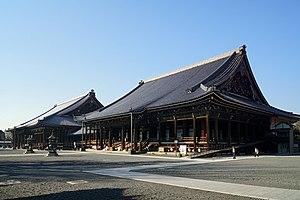
Le Nishi-Hongan-ji ou « temple du vœu originel de l'ouest », est l'un des temples de l'école Jōdo shinshū à Kyōto.
Le Hongan-ji, aussi romanisé « Hongwan-ji » de façon archaïque, est le nom collectif de la plus grande école du bouddhisme japonais Jōdo shinshū. « Hongan-ji » peut également faire référence à un quelconque ensemble de plusieurs bâtiments de temples contemporains associés à la secte.